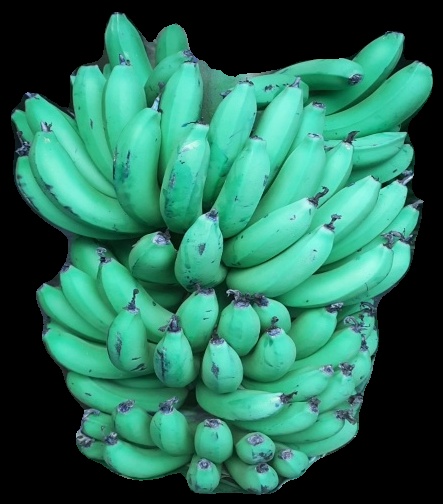
Variety: pachbale
Grade: grade1